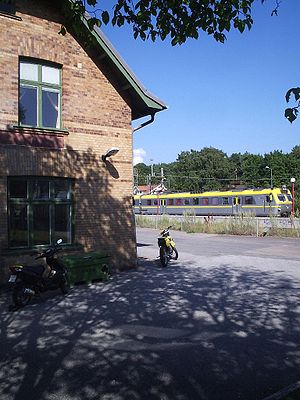
Stenungsund
Jernbanestationen i Stenungsund
Stenungsund er en by i landskapet Bohuslän i Västra Götalands län i Sverige. Den er administrationsby i Stenungsunds kommune og i havde 2010 9.987 indbyggere.